Atakora Department

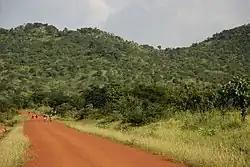
Unpaved road in Atakora, near the border with Togo

Atakora Department is located in the northwest of Benin, bordering Burkina Faso to the north, Alibori Department and Borgou Department to the east, Donga Department to the south and Togo to the west. The terrain is mainly forested mountains, from which two tributaries of the Niger River - the Mékrou River and the Pendjari River - originate. Part of the Atakora Mountain Range is located in the region and continues into northeastern Togo. The mountain range is characterised by numerous dambo areas (shallow wetlands) and head swamps. The bulk of the Pendjari National Park lies within Atakora.